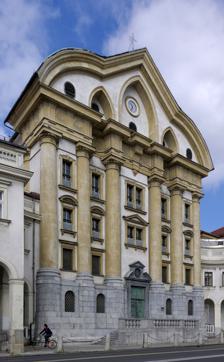
Building: Ursuline Church of the Holy Trinity
Country: Slovenia
Year built: 1726
Ursuline Church along Slovene Street Ursuline Church of the Holy Trinity ( Slovene : uršulinska cerkev sv. Trojice ), officially Holy Trinity Parish Church in Ljubljana ( Župnijska cerkev svete Trojice ), also Nun Church ( nunska cerkev ), is a parish church in Ljubljana , the capital of Slovenia . It is located at Slovene Street ( Slovenska cesta ), along the western border of Congress Square . It was built between 1718 and 1726 in the Baroque style . History The church was designed by Carlo Martinuzzi , a Friulian architect, and is noted for its extensive altar made of African marble designed by Francesco Robba , who also built the Fountain of the Three Rivers of Carniola which stands on Town Square in Ljubljana. The original bell tower was destroyed in the Ljubljana earthquake of 1895. The current one was built in the 1900s. The staircase in front of the entrance has been partially designed by the architect Jože Plečnik in 1930. Holy Trinity Column The marble statues of the Holy Trinity Column In front of the Ursuline Church stands the Holy Trinity Column. The originally wooden column stood since 1693 in front of a Discalced Augustinian monastery at Ajdovščina . In 1722, it was replaced with a stone one, made by Luka Mislej , whereas the marble statues have been presumably created by Francesco Robba. In 1834, the stonemason Ignacij Toman made a new pedestal and the original Robba's sculpture was replaced with a replica. The original is now kept by the City Museum of Ljubljana . The column was again renovated after the 1895 Ljubljana earthquake by the stonemason Feliks Toman . It was relocated in front of the Ursuline Church in 1927 upon plans by Plečnik as part of his redesign of Congress Square. Now it forms an axis with the Ursuline Church, the lights at the square and the building of the Slovenian Philharmonics . Depictions After in 1991 Slovenia declared independence from Yugoslavia, the Ursuline Church was portrayed on the Slovene 10 tolar banknote. It was in circulation from October 1991 until the introduction of the euro in January 2007. Gallery Interior Altar Pulpit References Wikimedia Commons has media related to Ursuline Church of the Holy Trinity .